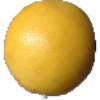
Label: Grapefruit White 1